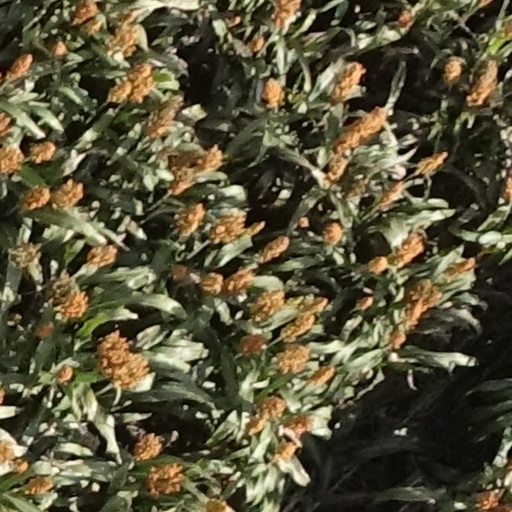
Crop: sorghum